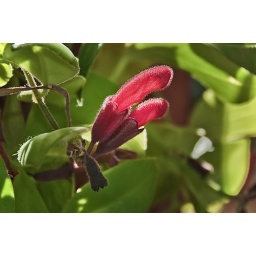
red flower bud shot with an sb600 speedlight with a diffuser triggered by on camera flash